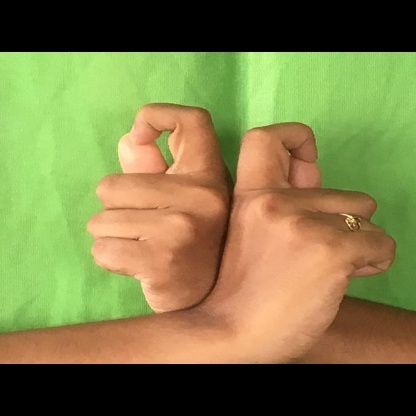
Mudra: Berunda